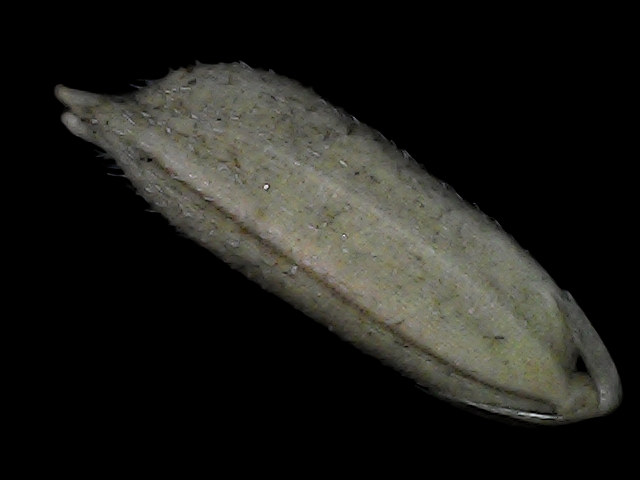
Rice variety: Bd79